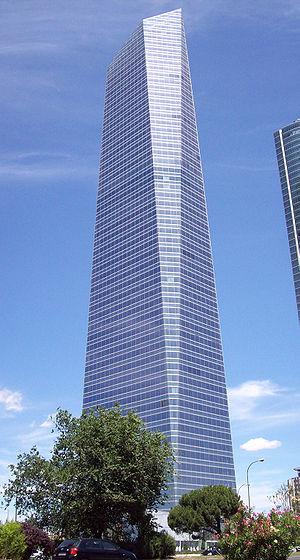
Ces listes classent les bâtiments de l'Union européenne qui ont une hauteur d'au moins 150 mètres, mesurée selon les standards habituels. Sont compris dans ces mesures les flèches et les éléments architecturaux, à l'exclusion des antennes radio. Pour les bâtiments existants, ce sont les hauteurs actuelles qui sont retenues dans ces classements. Cette liste inclut les bâtiments en construction qui ont déjà atteint leur hauteur finale.